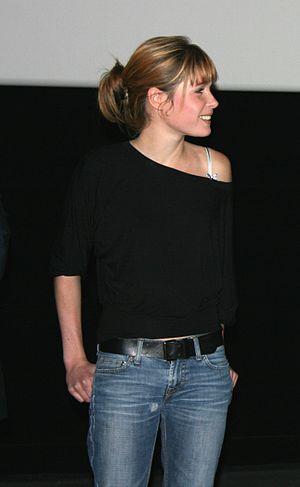
Élodie Bollée à l'avant-première de Didine diffusée à l'UGC Ciné Cité Les Halles, à Paris.
Élodie Bollée est une actrice française, née le 20 septembre 1984. Elle est aujourd'hui professeure d'éducation sportive au collège Anne Frank à Paris.